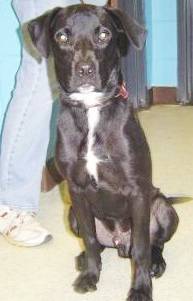
Label: dog